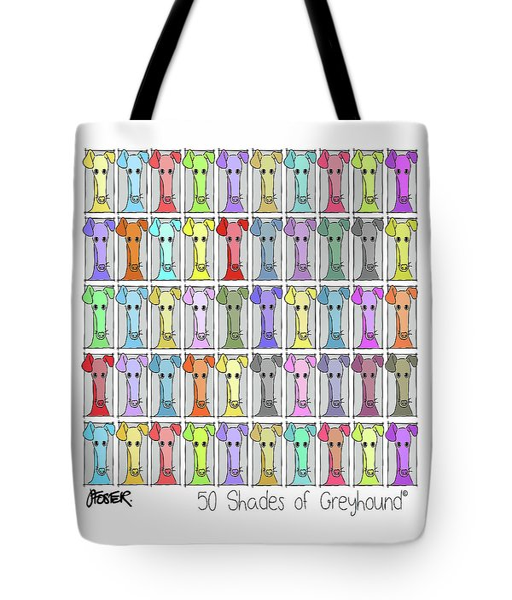
tote bag featuring the mixed media shades of greyhound by person